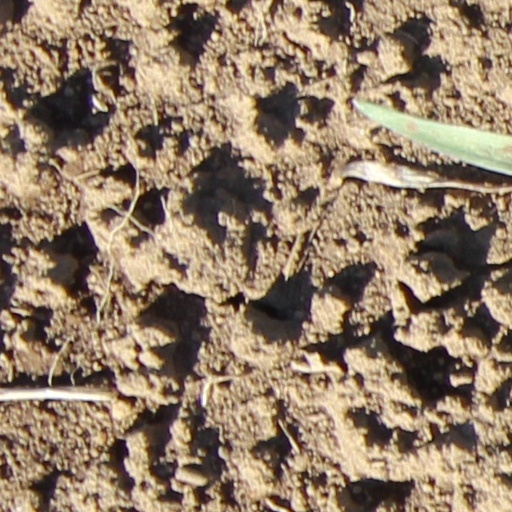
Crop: wheat